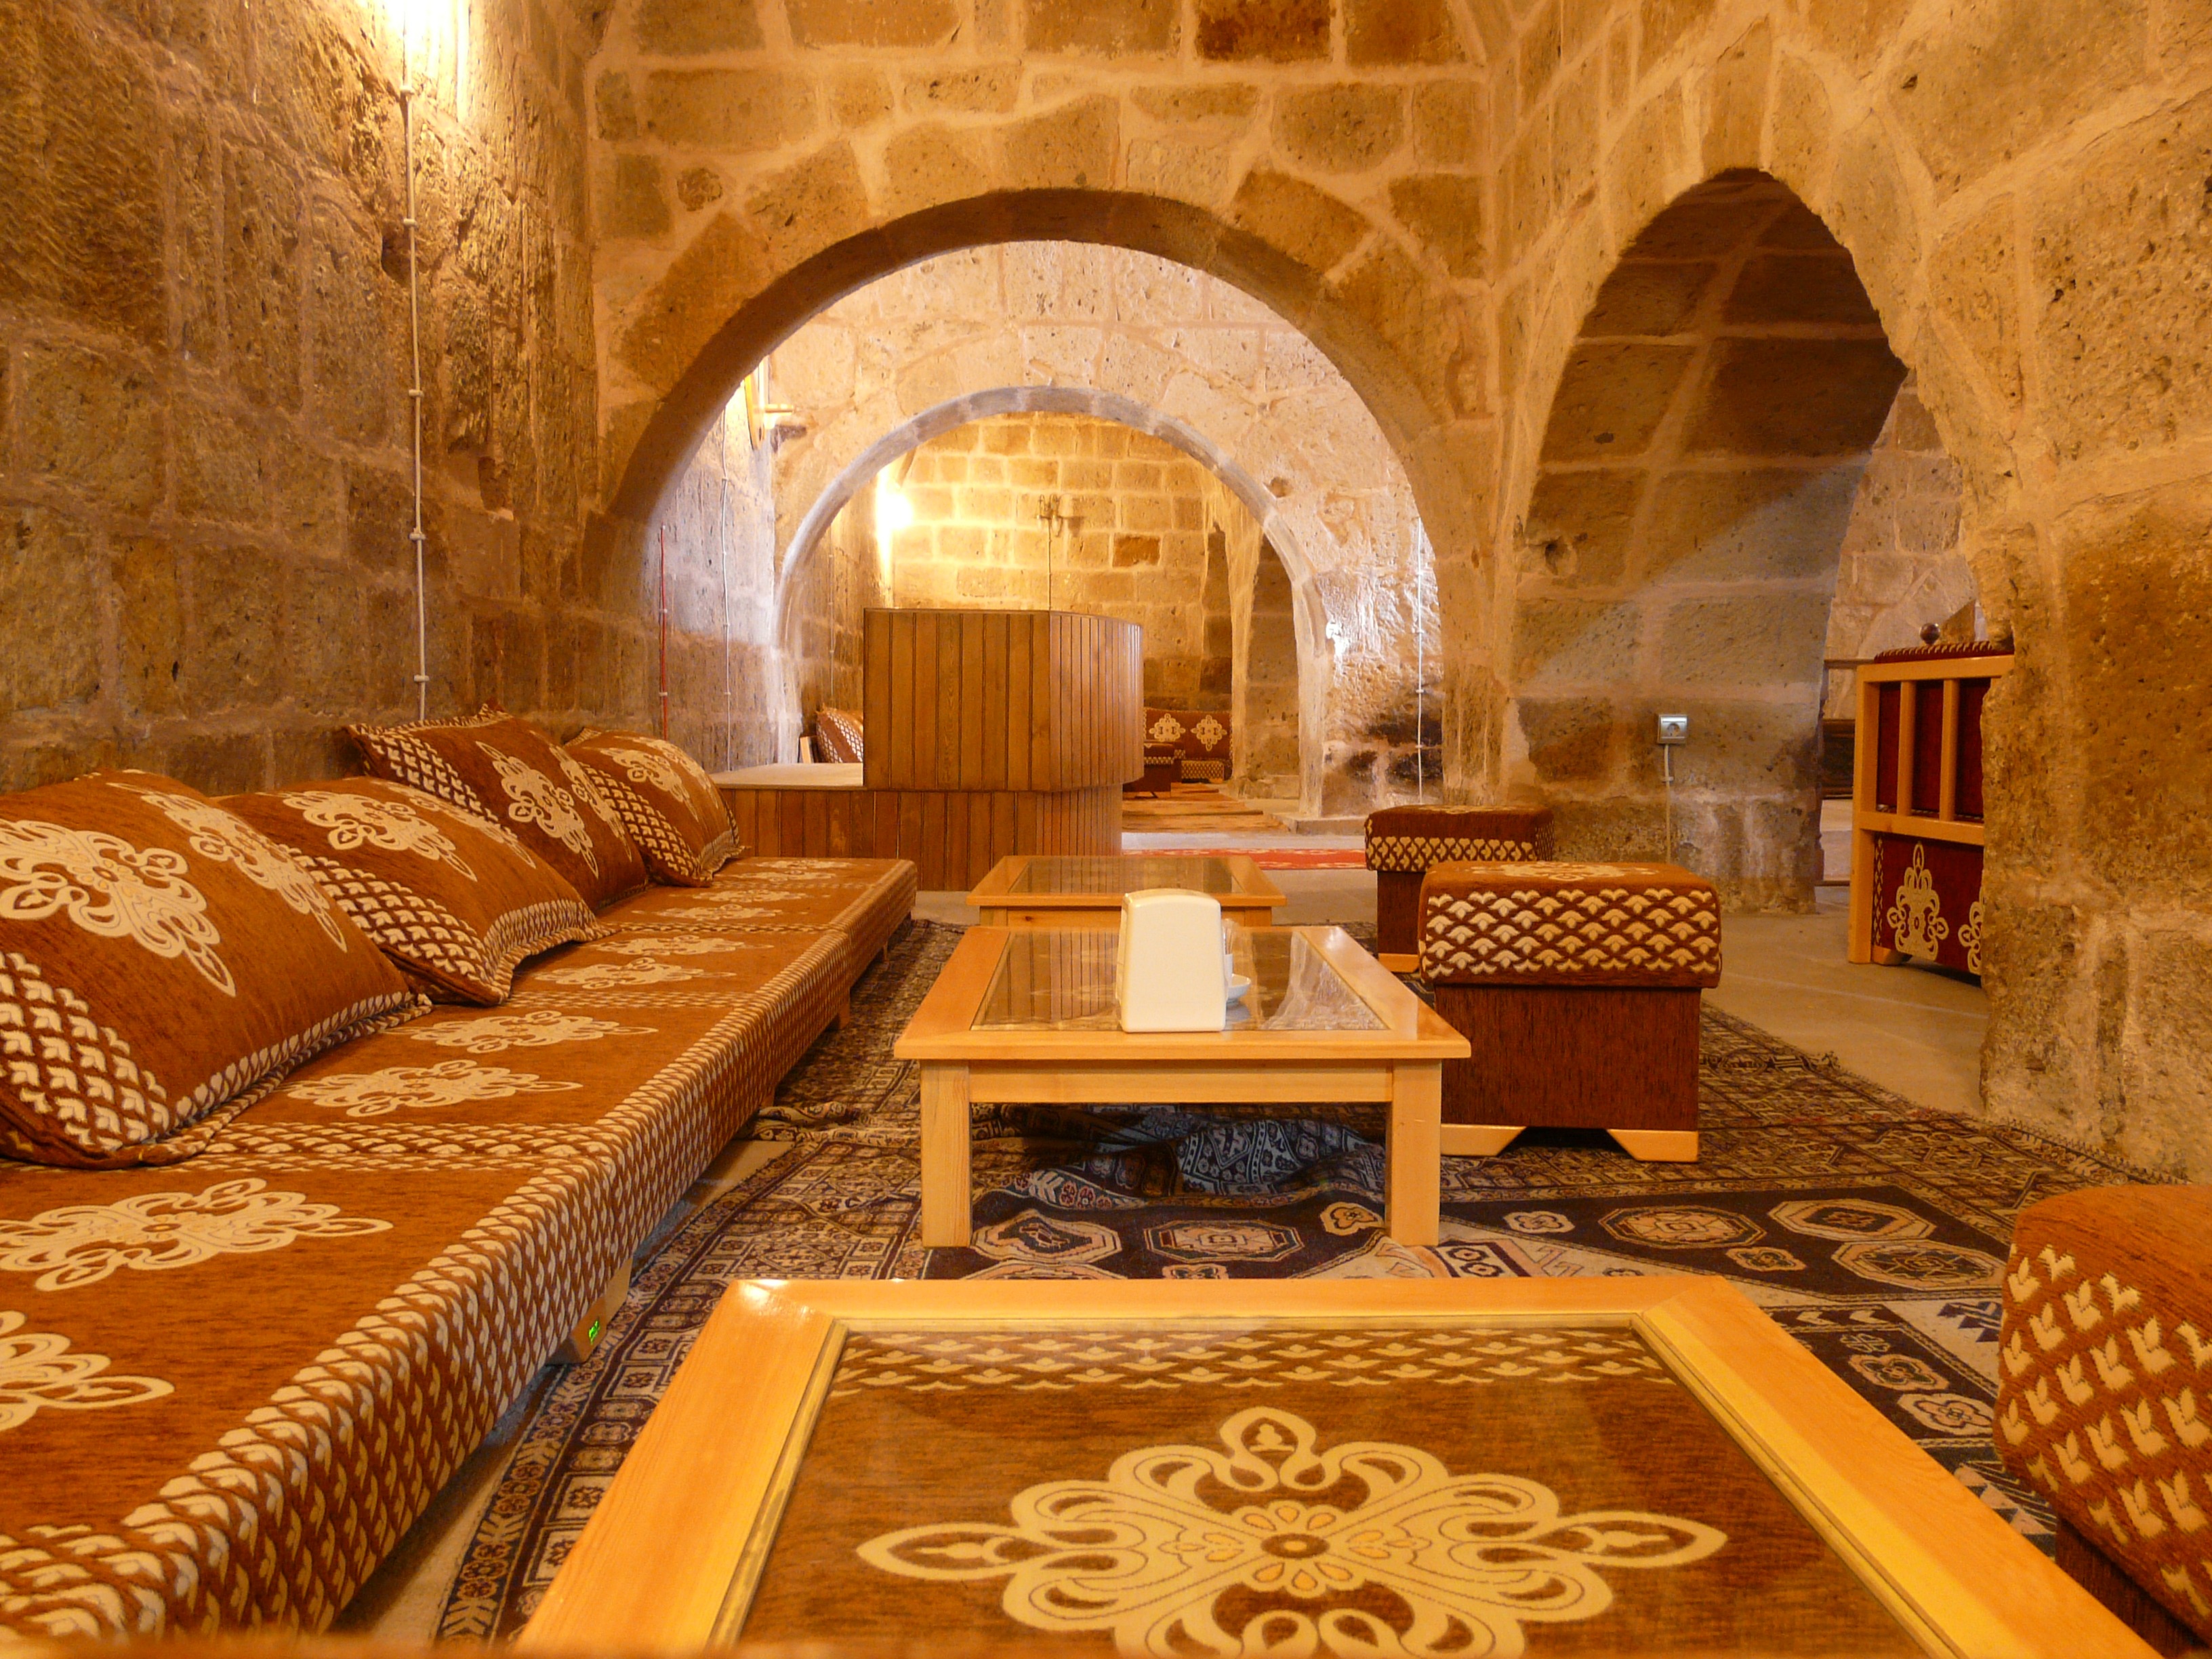
interior, building, palace, cozy, living room, sofa, interior design, turkey, estate, lobby, oriental, hostel, cappadocia, seating area, homely, caravanserai, seat cushions, as rl k sel uklu han